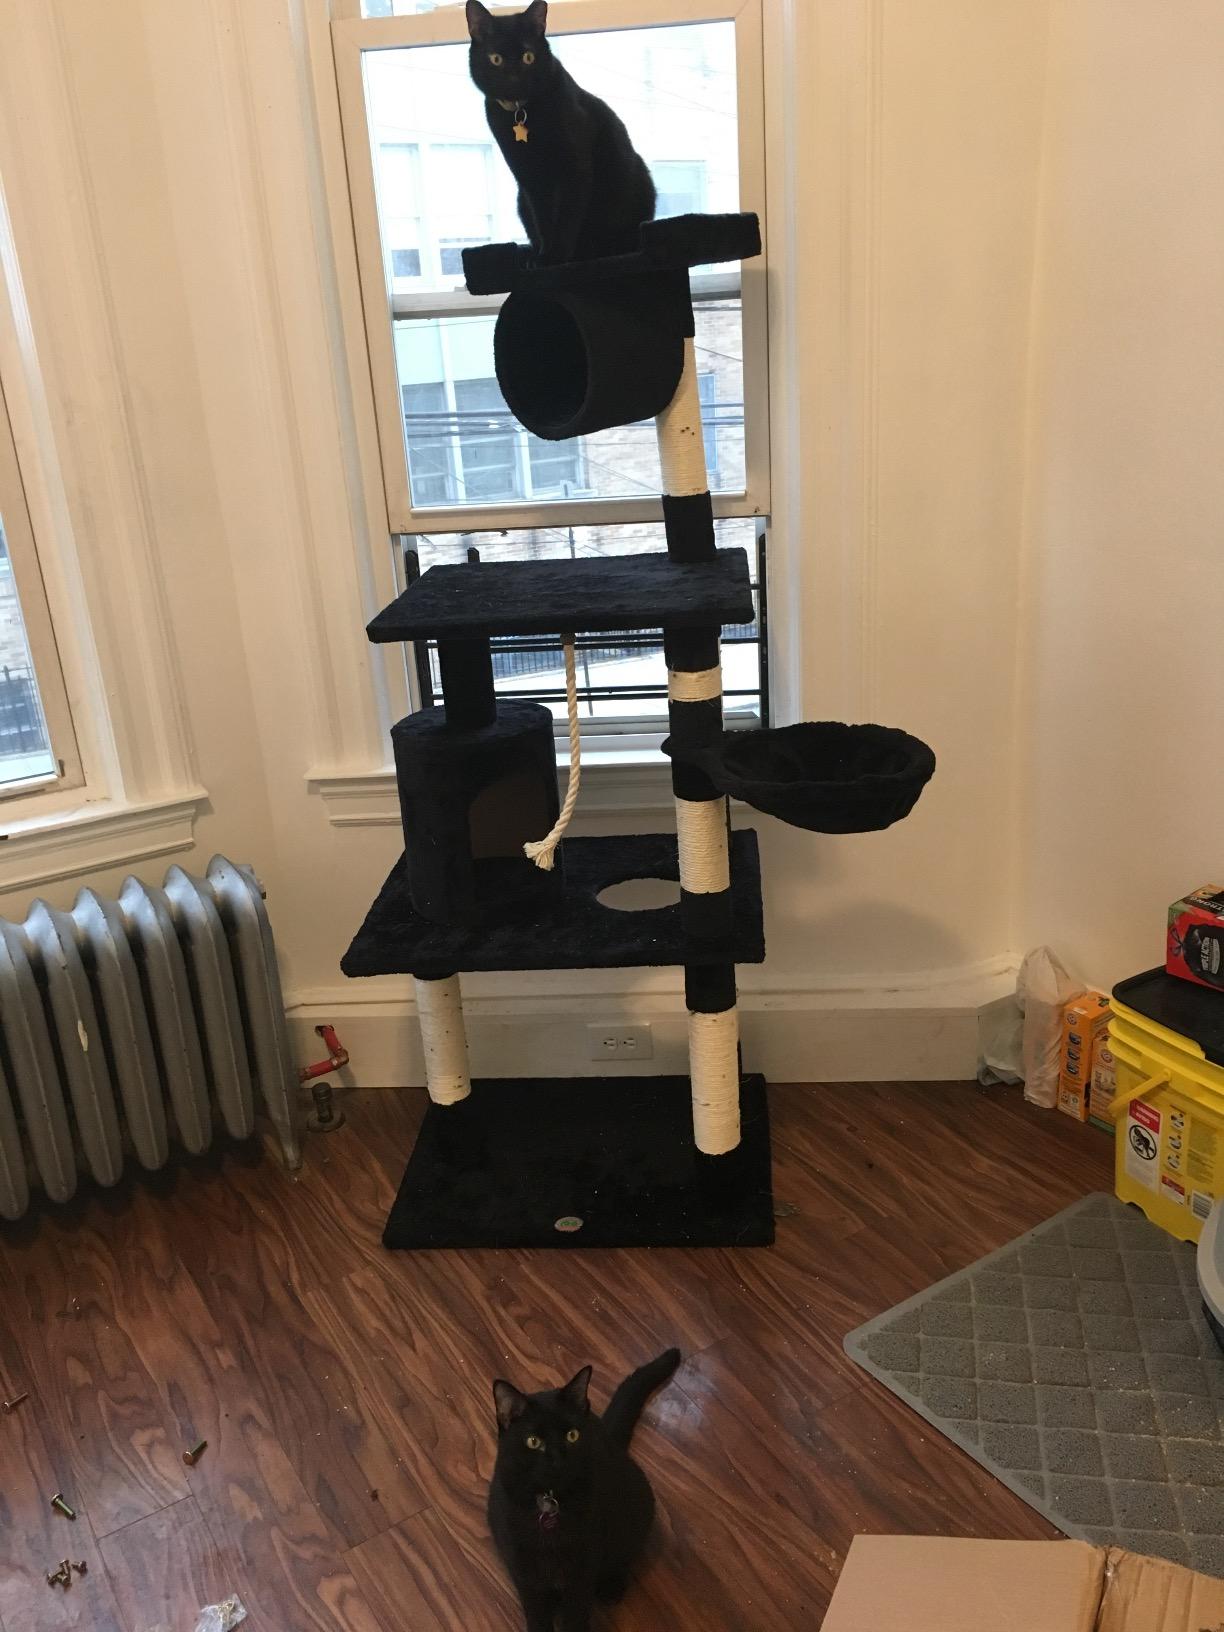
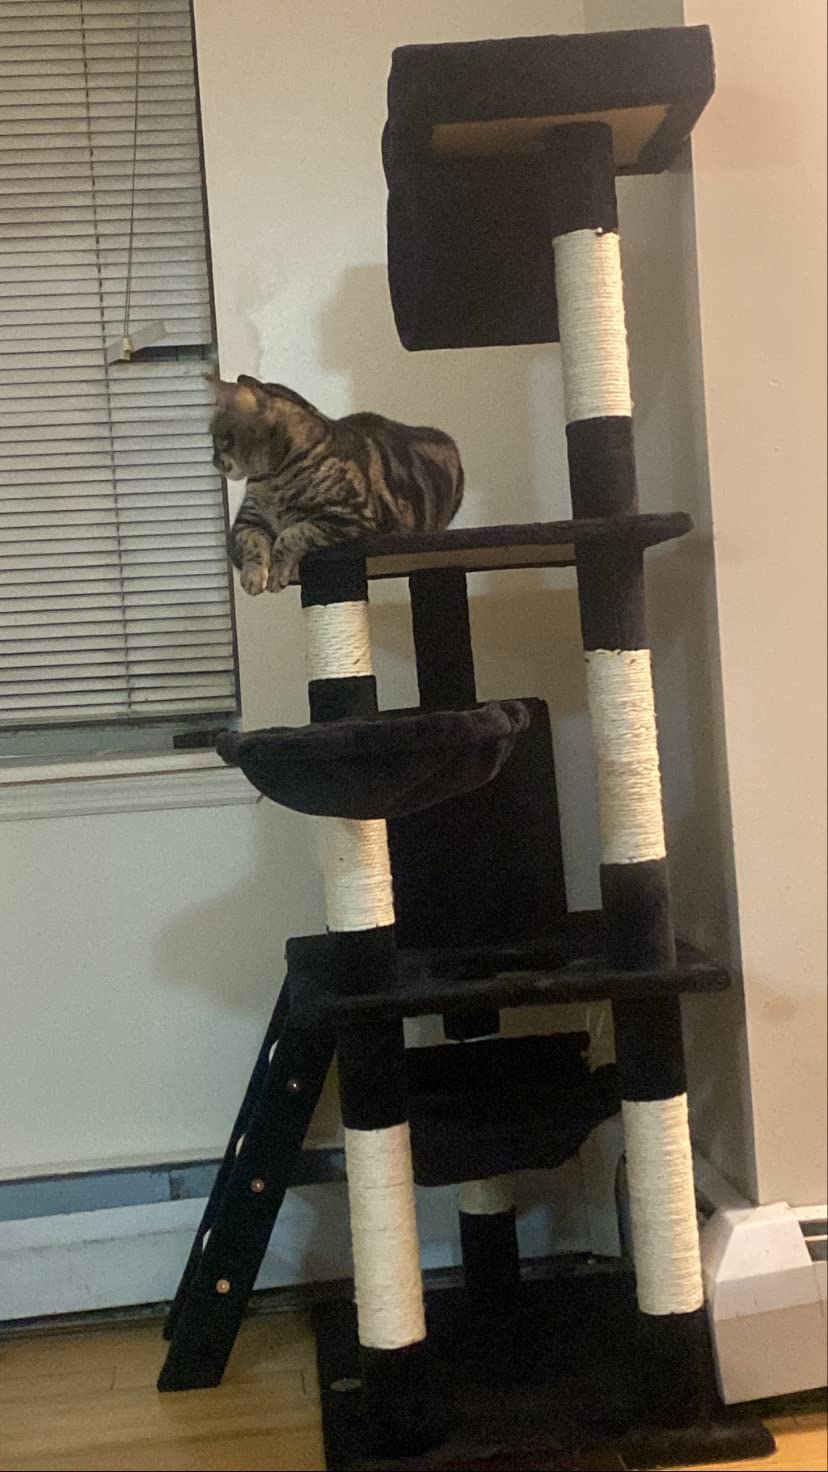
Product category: items_cat tree
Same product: yes